Gian Maria Gros-Pietro

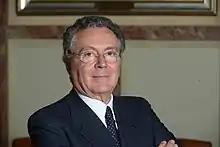
Gros-Pietro in 2013

Gian Maria Gros-Pietro (born 4 February 1942) is an Italian businessman. He has been chair of the board of directors of Intesa Sanpaolo since 27 April 2016, and member of the board of directors at Luiss Guido Carli University of Rome.